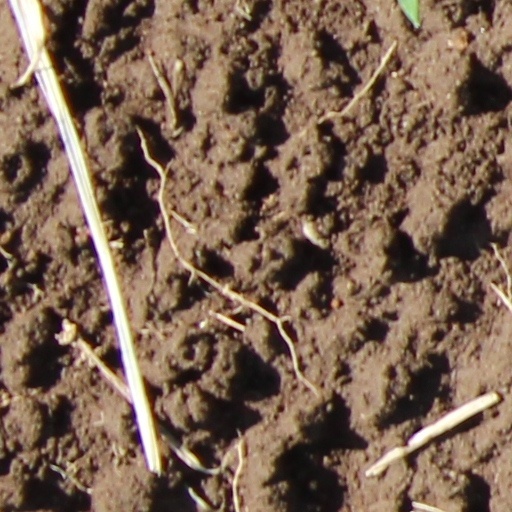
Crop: wheat